Aphariya

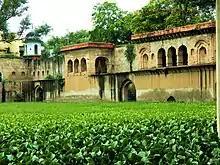
Baag wala Talab - Rewari

Baag Wala Talab is situated near the old Tehsil office Rewari. It was built by Rao Gujjarmal, presently it's maintained by ASI and in very neglected conditions.